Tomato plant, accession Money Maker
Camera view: horizontal (90 deg, fisheye); turntable rotation: 120 degrees
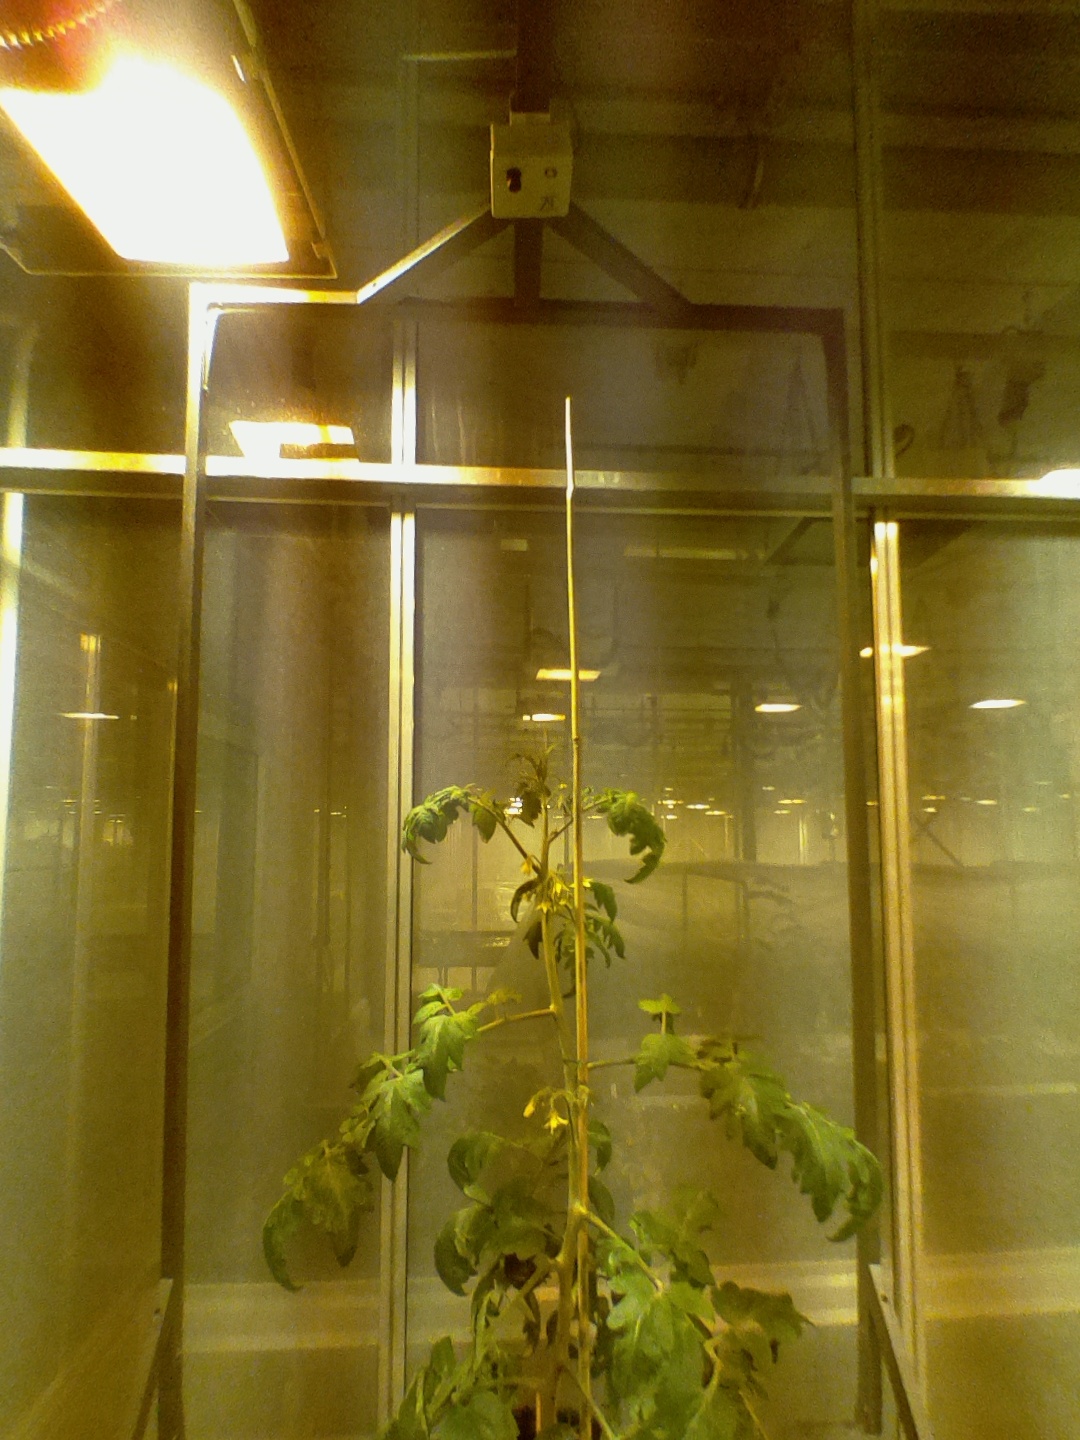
BBCH growth stage 68: Full flowering, 80%-90% of flowers open, more petals falling